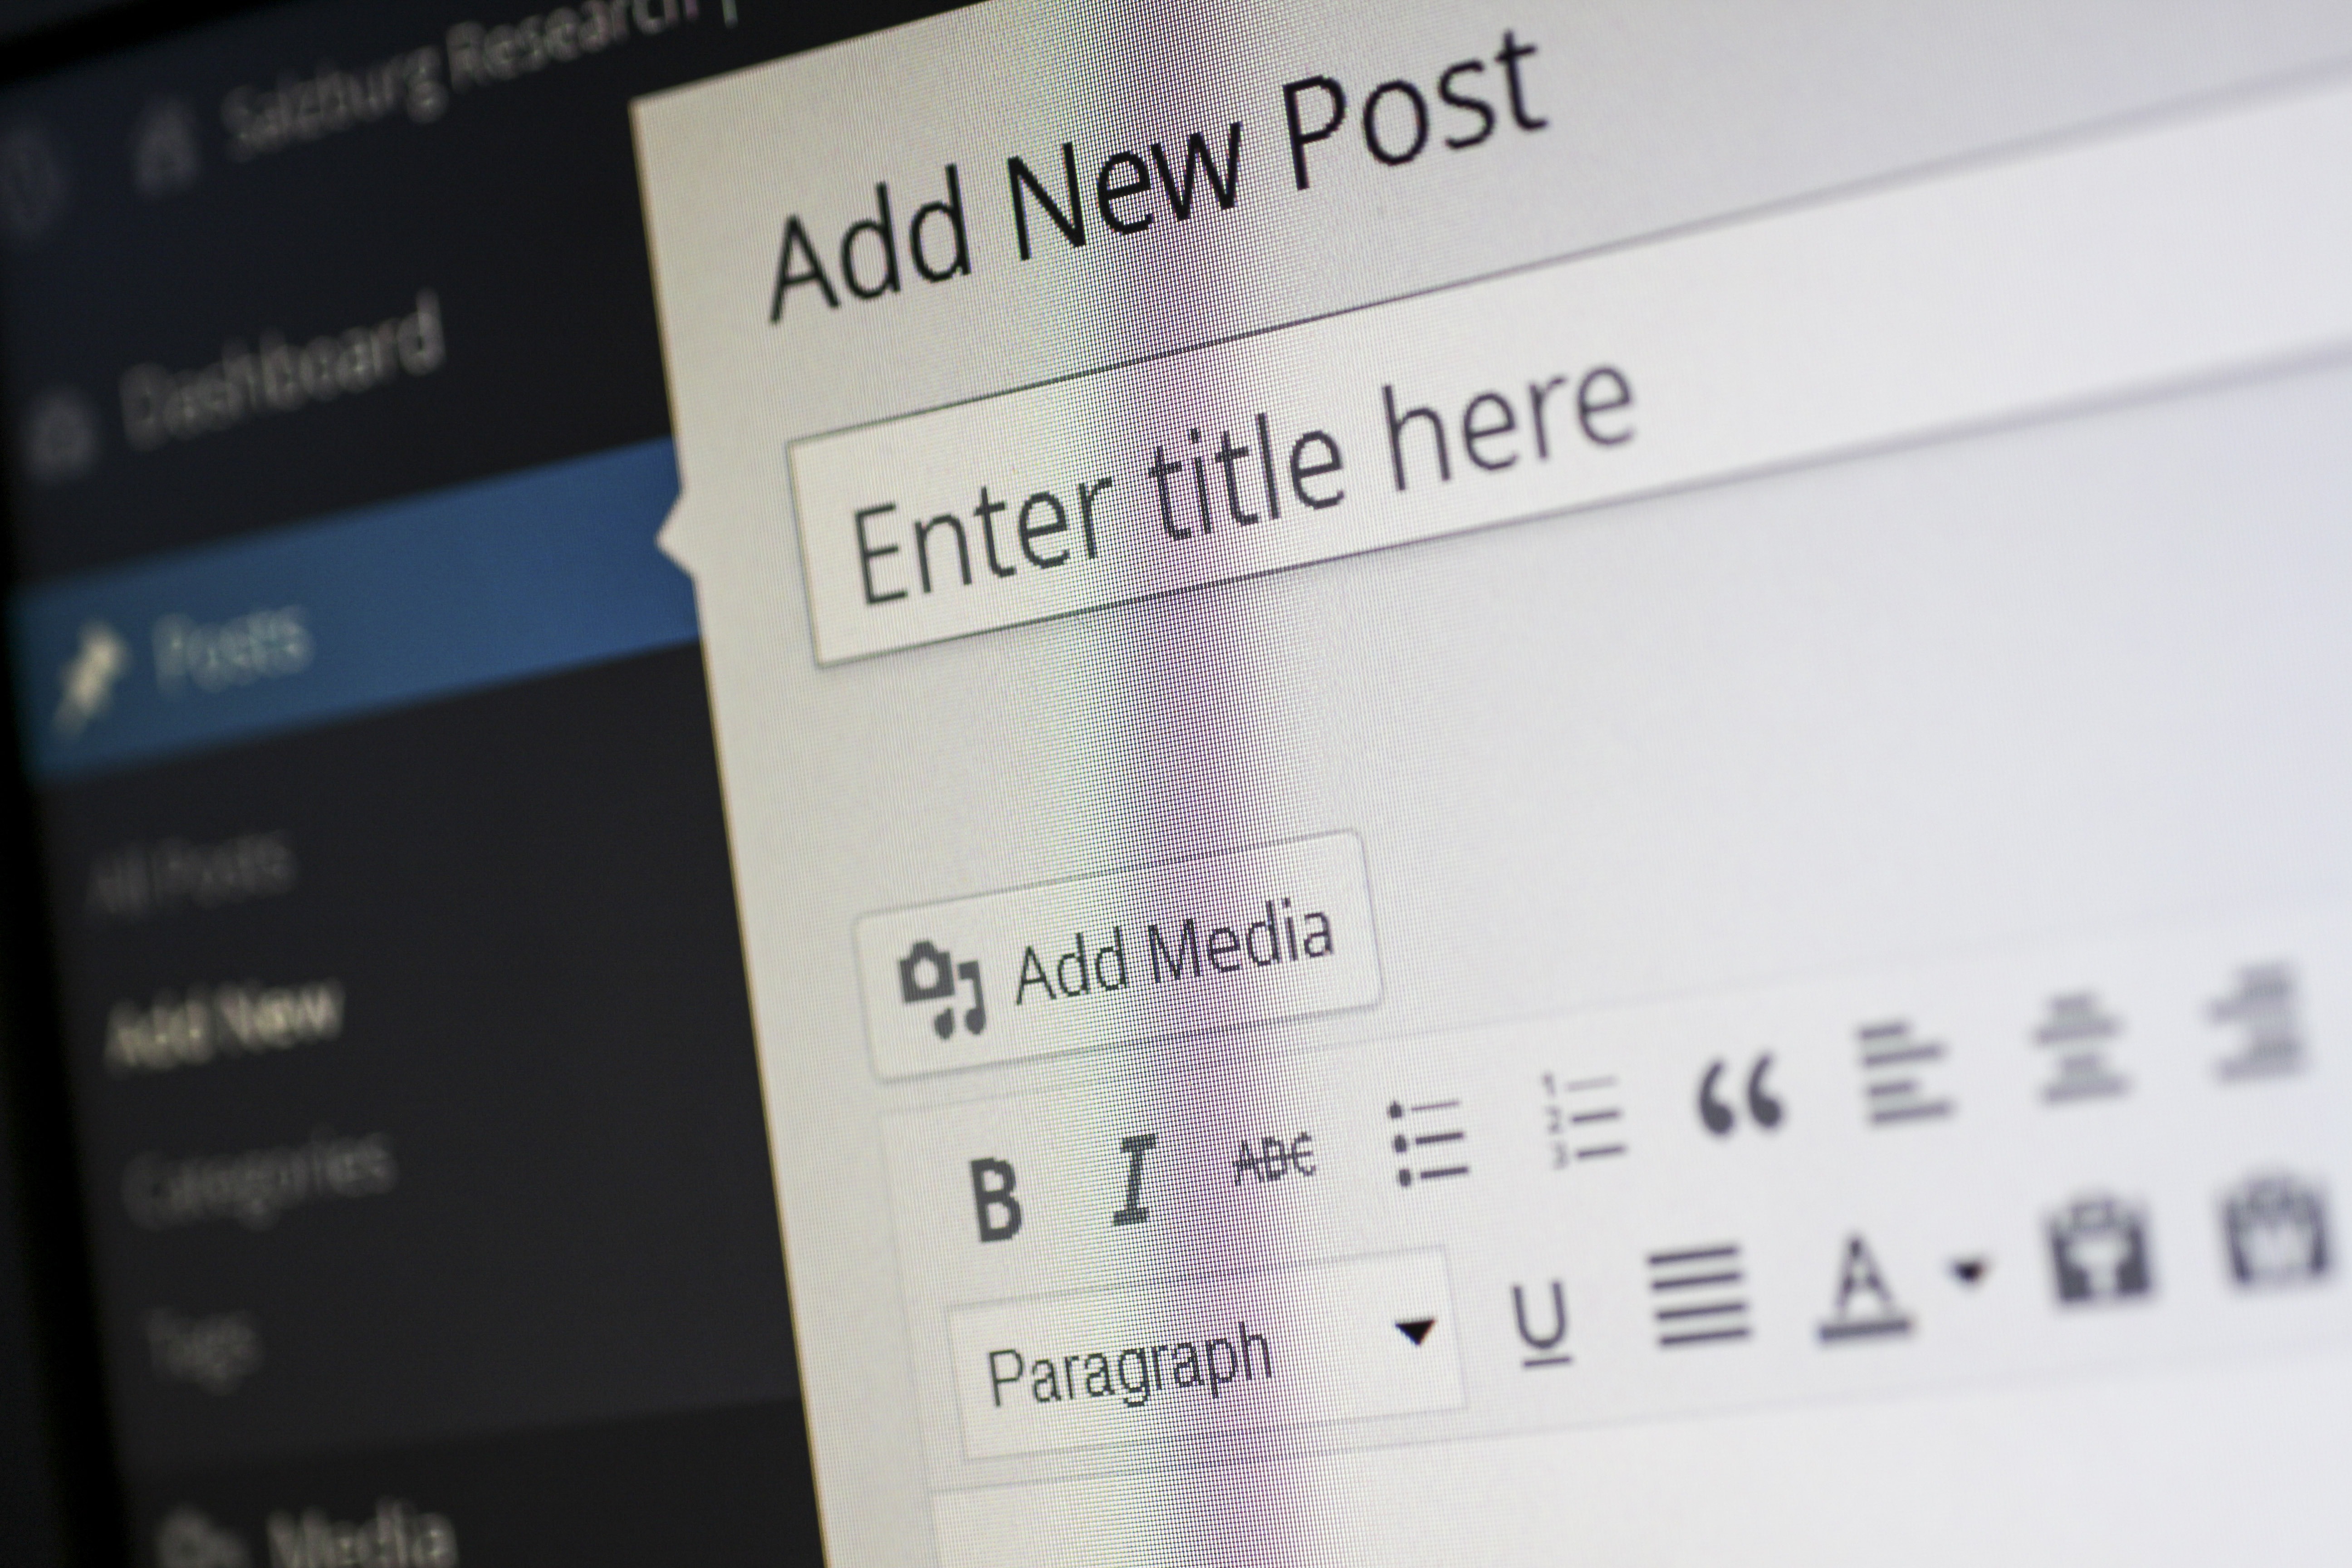
screen, post, web, internet, create, label, brand, font, design, text, media, wordpress, document, leave, blog, content, publish, upload, editorial, comments, publication, content management system, cms